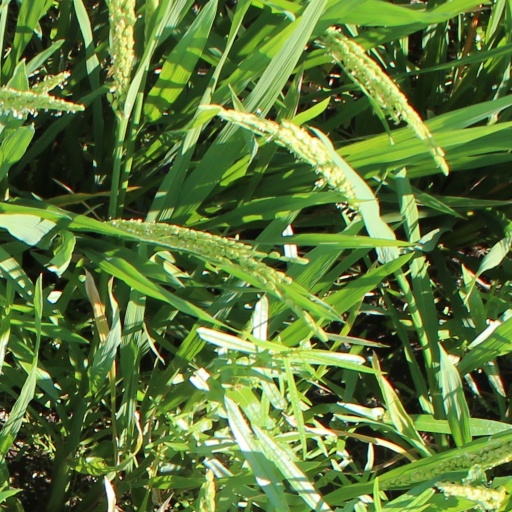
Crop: rice